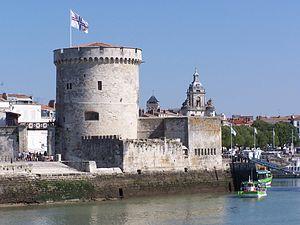
Photographie de la tour de la Chaîne, qui est, avec la tour Saint-Nicolas et la tour de la Lanterne, l'une des trois tours du front de mer de La Rochelle, et l'une des deux tours emblématiques du Vieux-Port. Elle a été classée monument historique en 1879.
Cet article recense les monuments historiques de La Rochelle en France.
L’histoire des fortifications de La Rochelle, remonte au XIIIᵉ siècle de notre ère, pour se terminer au XXᵉ siècle. Les éléments de défense les plus connus sont aujourd'hui les tours médiévales situées à l'entrée du Vieux-port, emblèmes de la ville et lieu d'attraction touristique.
Ville fortifiée, La Rochelle comporte de nombreux monuments de défense, dont les plus connus sont les tours médiévales du Vieux-Port, qui en gardent l’entrée et l’ont rendue mondialement célèbre. Durant son histoire, La Rochelle a perdu beaucoup de ses monuments, comme les remparts qui fortifiaient la ville et qui étaient percés par des portes également disparues. On estime ces disparitions aux alentours de 1910-1930 lors de l'expansion de La Rochelle avec notamment l'implantation de sa Gare. Entre 2016 et 2020, La Rochelle réalise de nombreux travaux, notamment contre les inondations qui lui permet en même temps de valoriser son patrimoine comme au Gabut, aux pieds de la tour saint-Nicolas mais également dans les rues du centre ville.